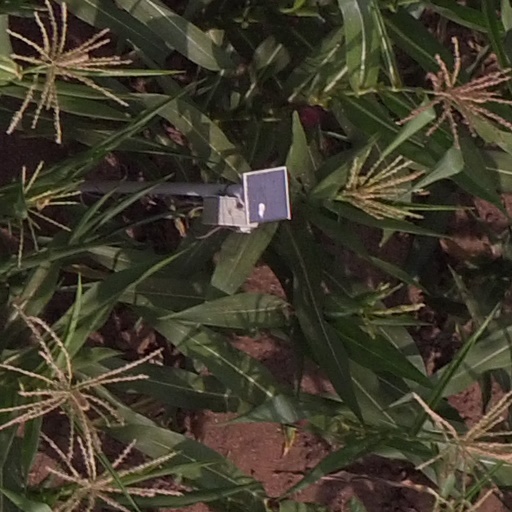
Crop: maize; corn